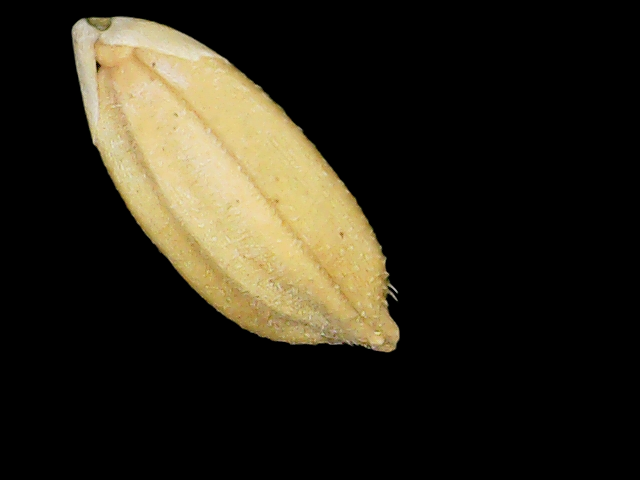
Rice variety: Binadhan08